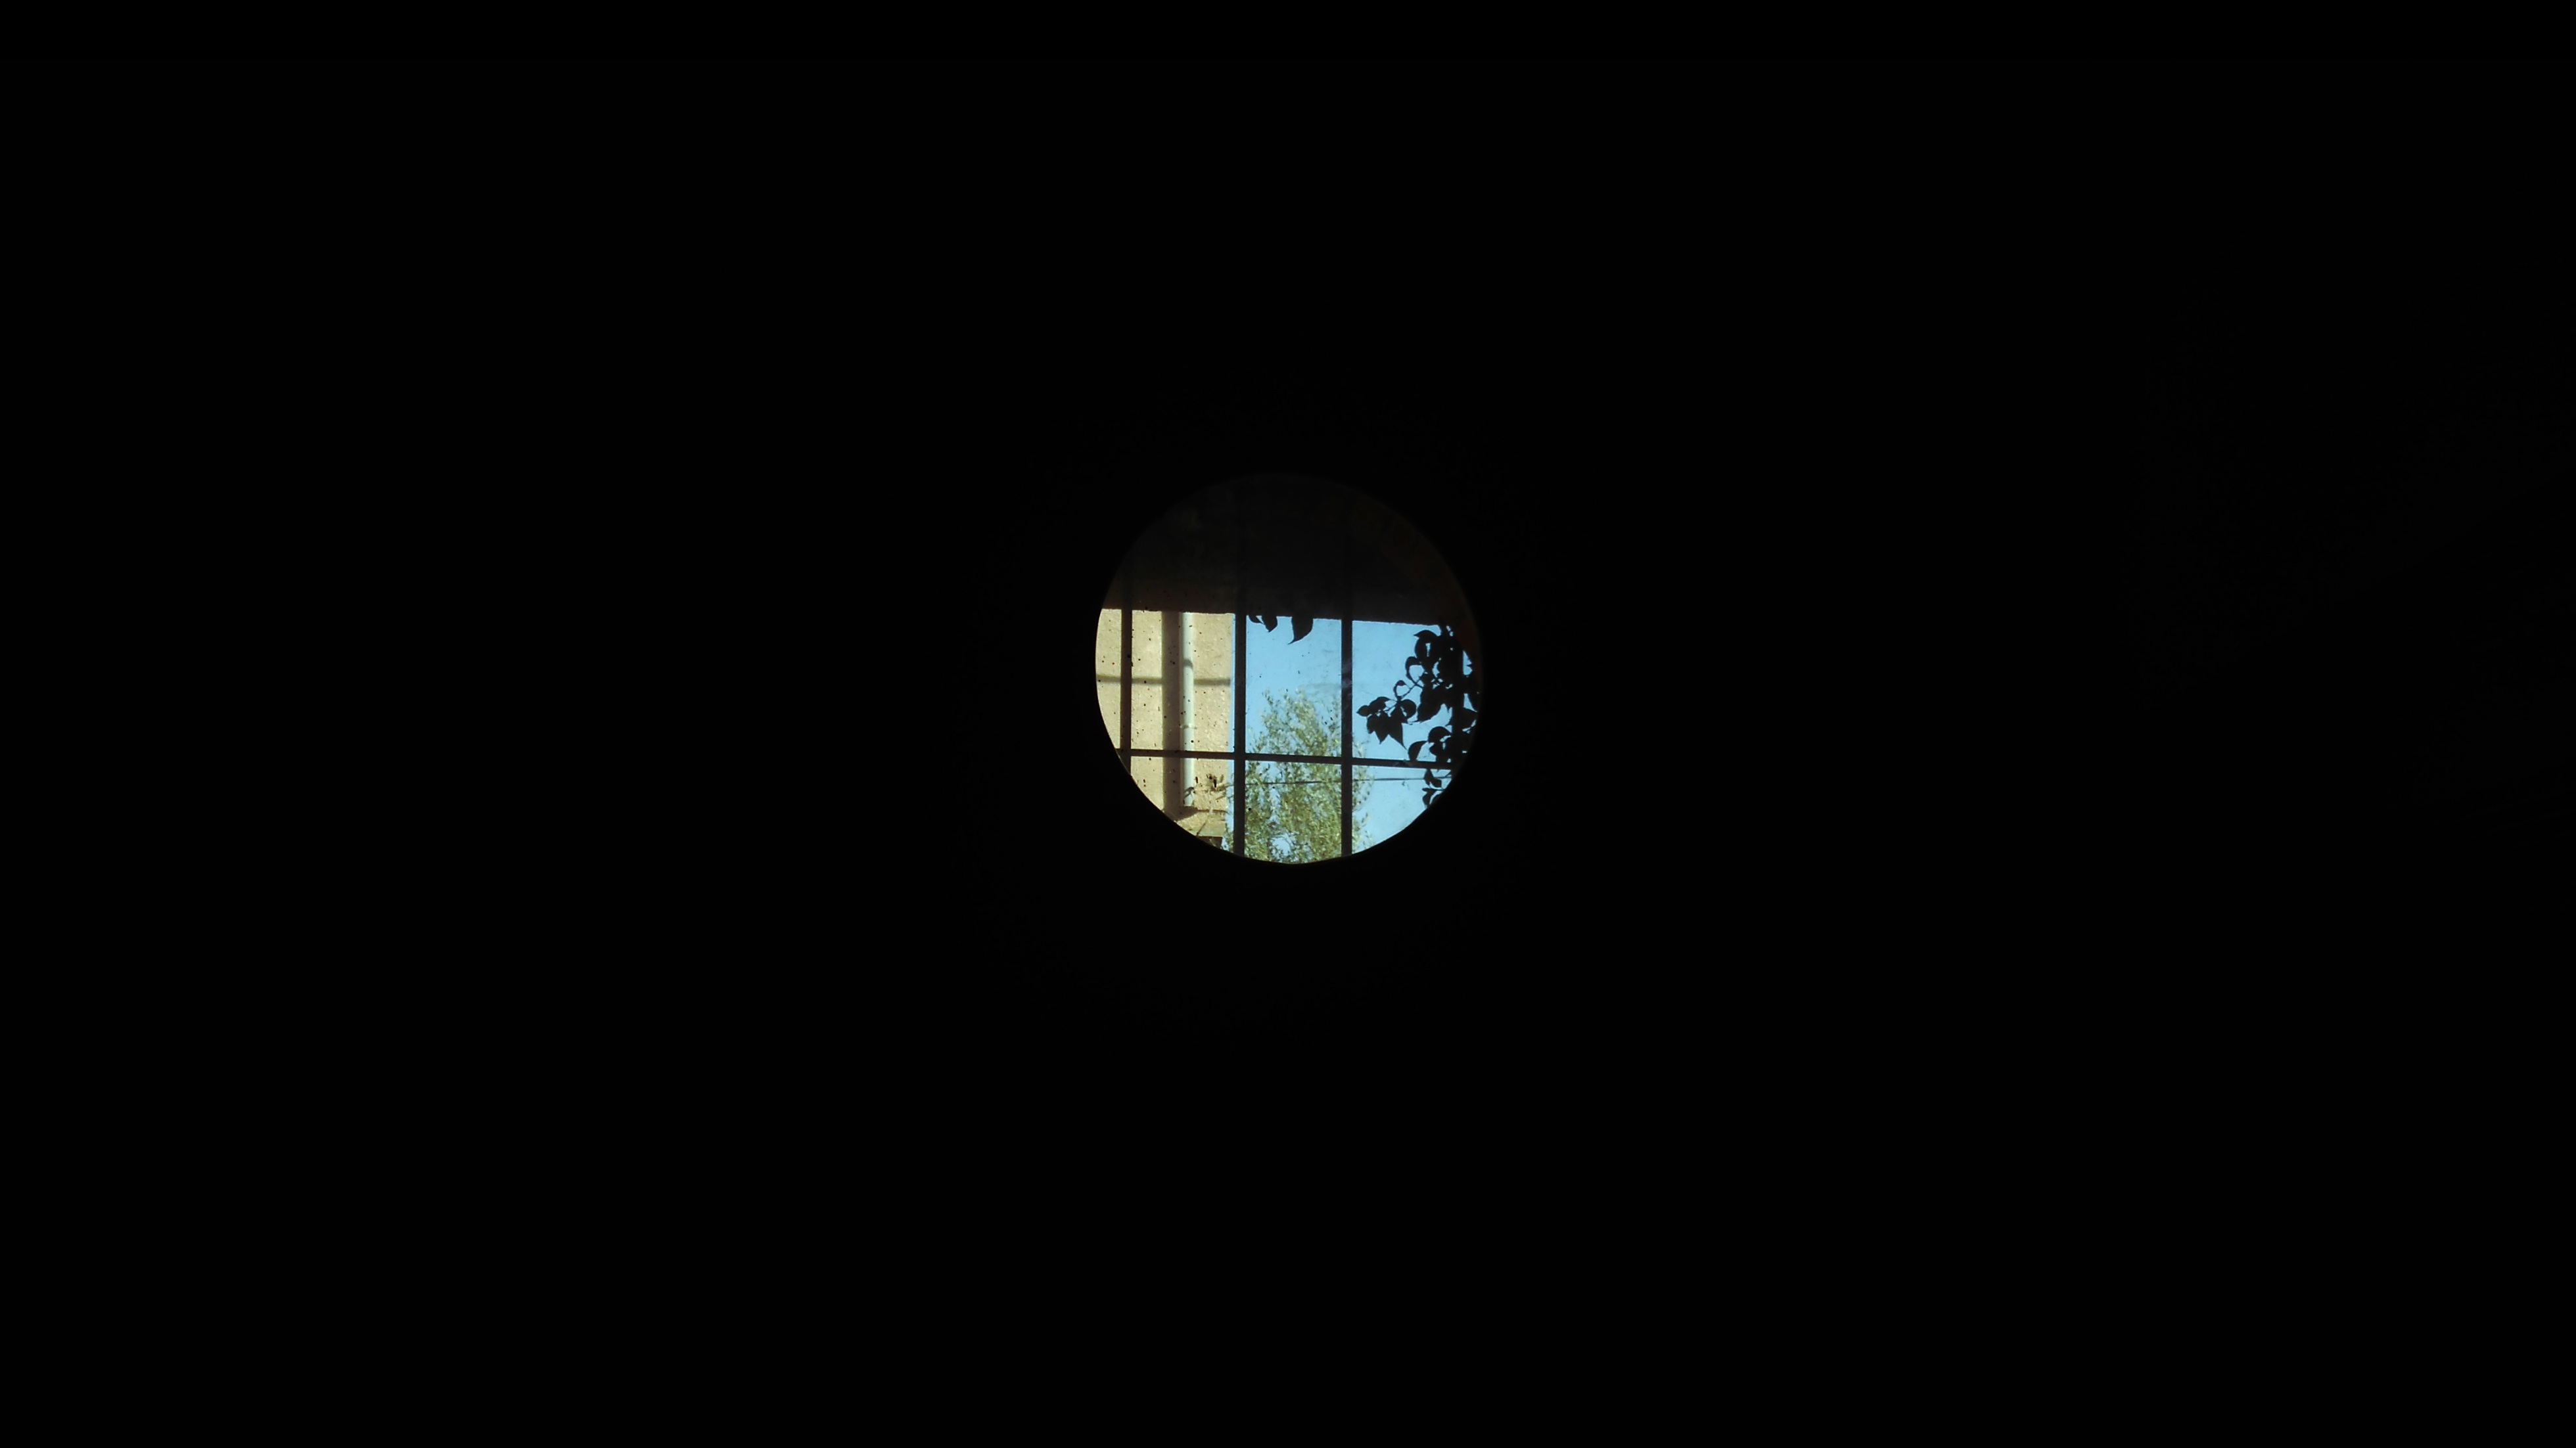
light, darkness, black, lighting, moon, circle, shape, screenshot, computer wallpaper